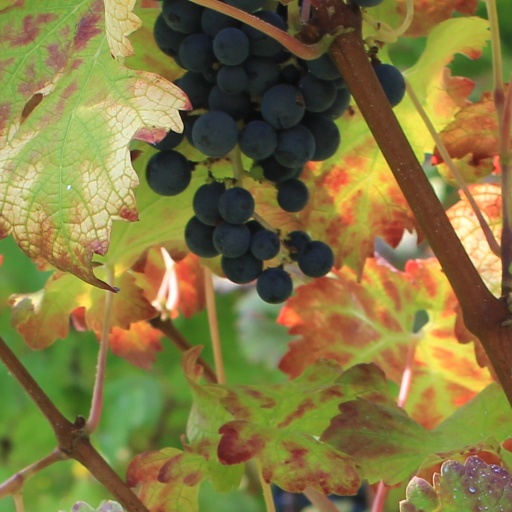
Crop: grape